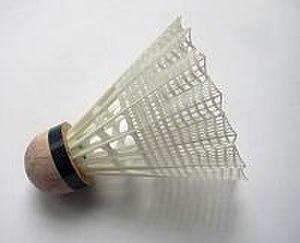
Le volant désigne au badminton le projectile que des joueurs se renvoient à l’aide de raquettes. Au Québec et au Nouveau-Brunswick, on le nomme parfois en langage familier moineau. Il est constitué d’une tête, demi-sphère généralement en liège, et d’une jupe, empennage en plume. Le volant en plume est toujours le volant utilisé en compétition. Cependant, avec l’arrivée des matières plastiques, les plumes ont été remplacées par ce matériau afin d’améliorer la durée de vie du projectile pour la pratique de loisir.